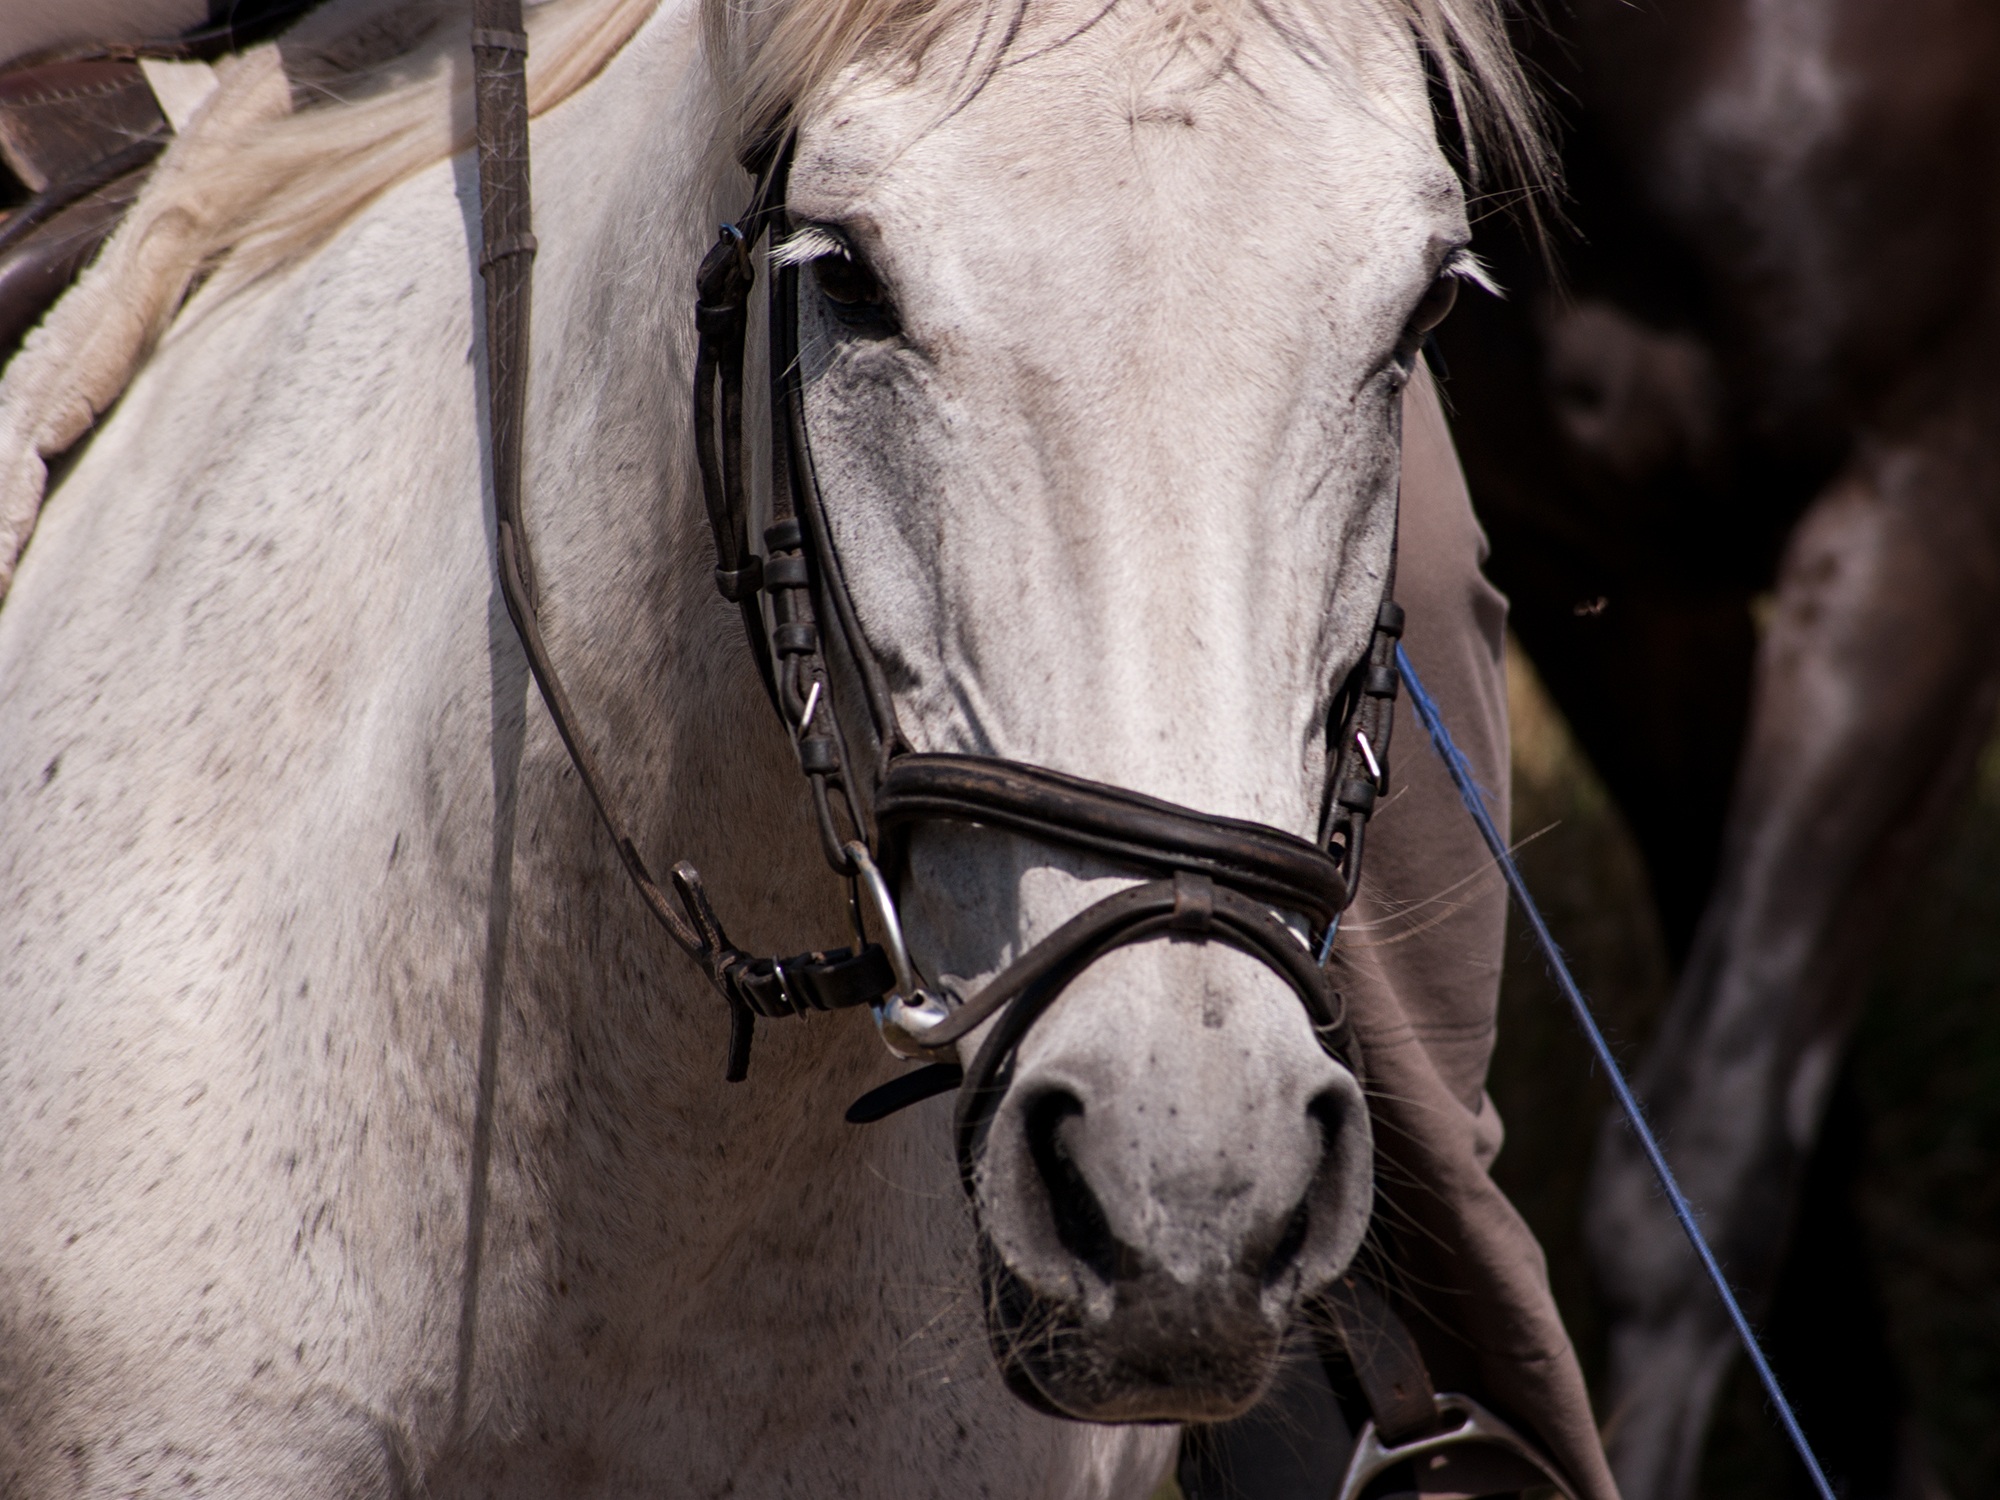
horse, rein, mammal, stallion, mane, ride, close up, bridle, head, mare, mold, halter, equestrianism, horse like mammal, mustang horse, horse tack, animal sports, english riding